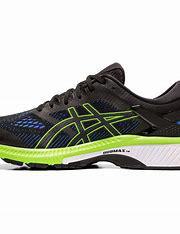
Brand: Asics
Model: Gel Kayano 26